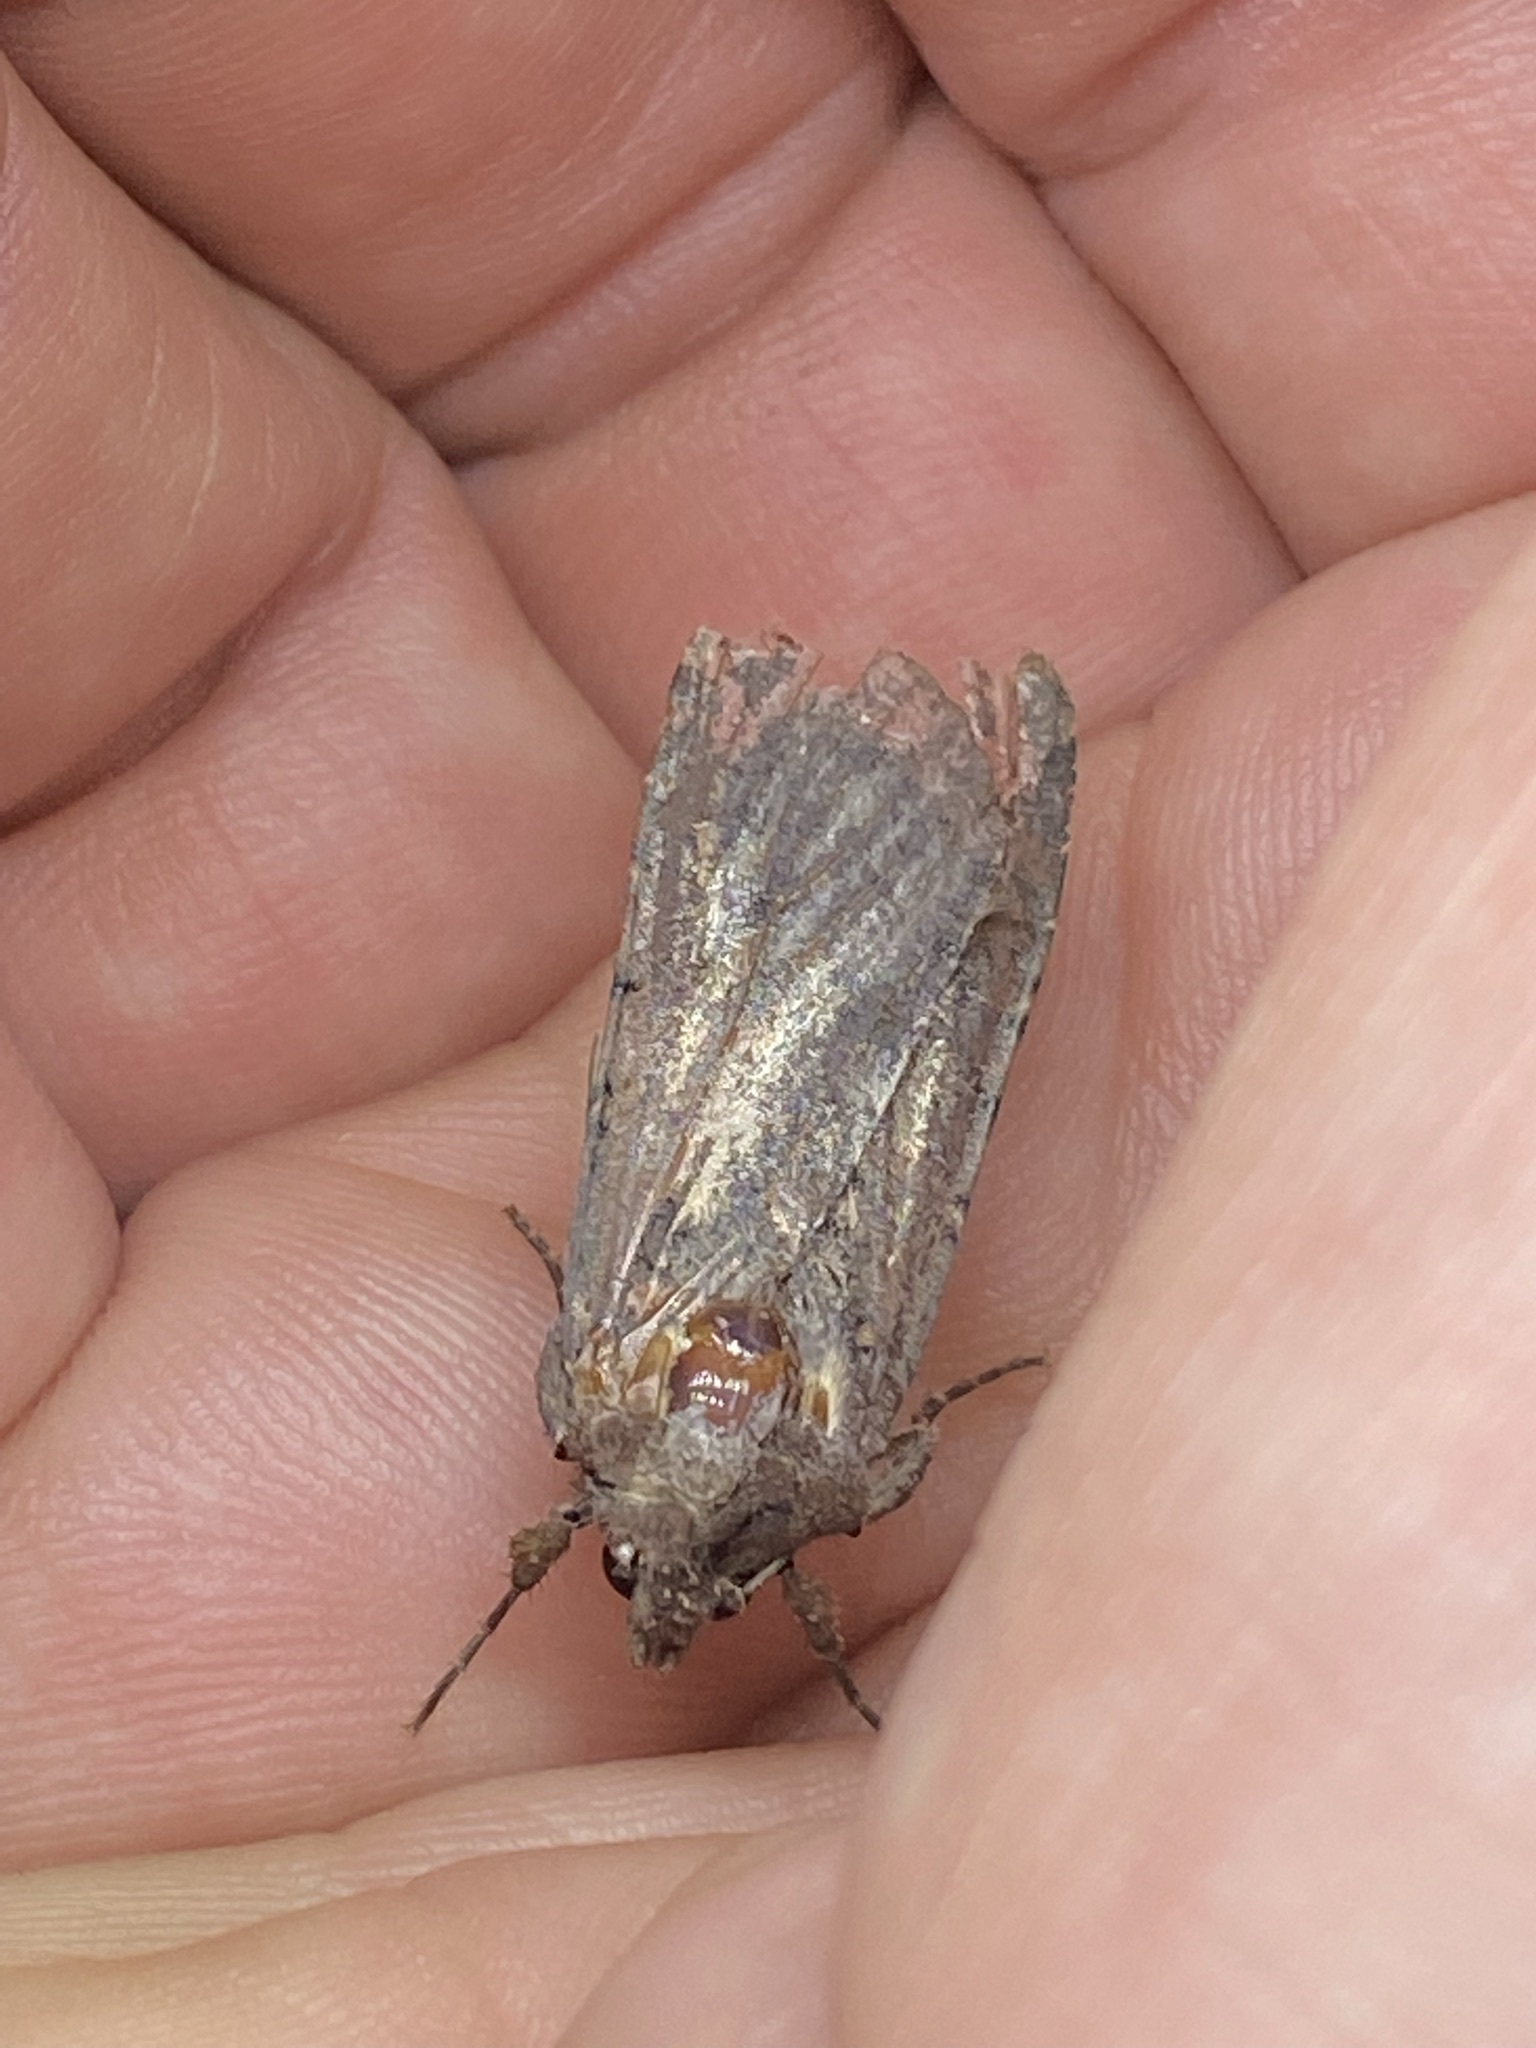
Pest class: cutworms